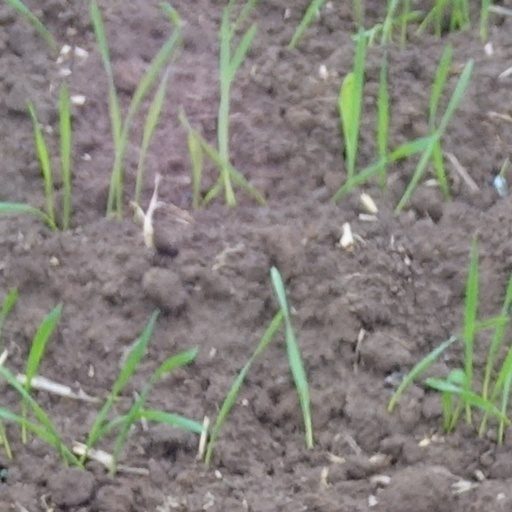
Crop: wheat